Agraphus

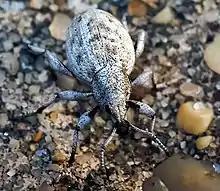
"Agraphus bellicus"

Agraphus is a genus of broad-nosed weevils in the beetle family Curculionidae. There is at least one described species in "Agraphus", "A. bellicus".